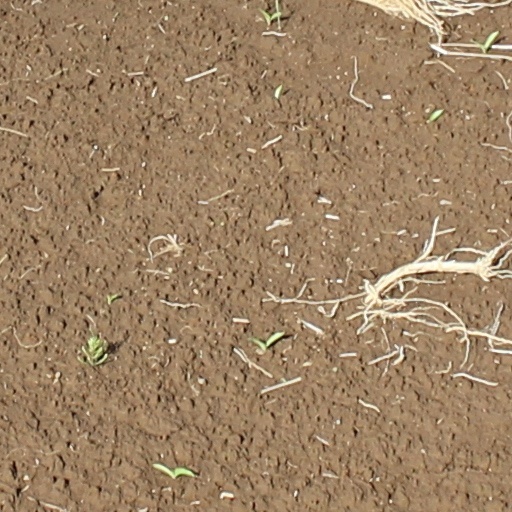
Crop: wheat